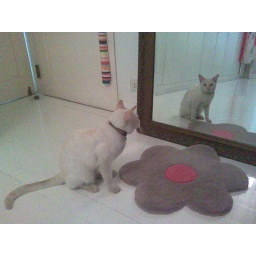
cat in the mirror ll